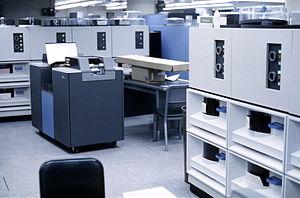
International Business Machines Corporation, connue sous le sigle IBM, est une société multinationale américaine présente dans les domaines du matériel informatique, du logiciel et des services informatiques.
La pile de disques, le paquet de disques ou la cartouche de disque font partie des premiers médias amovibles introduits et utilisés dans les années 1960 pour le stockage informatique.